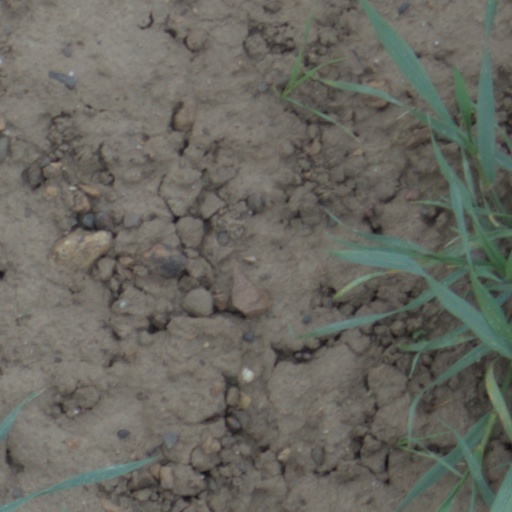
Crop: wheat